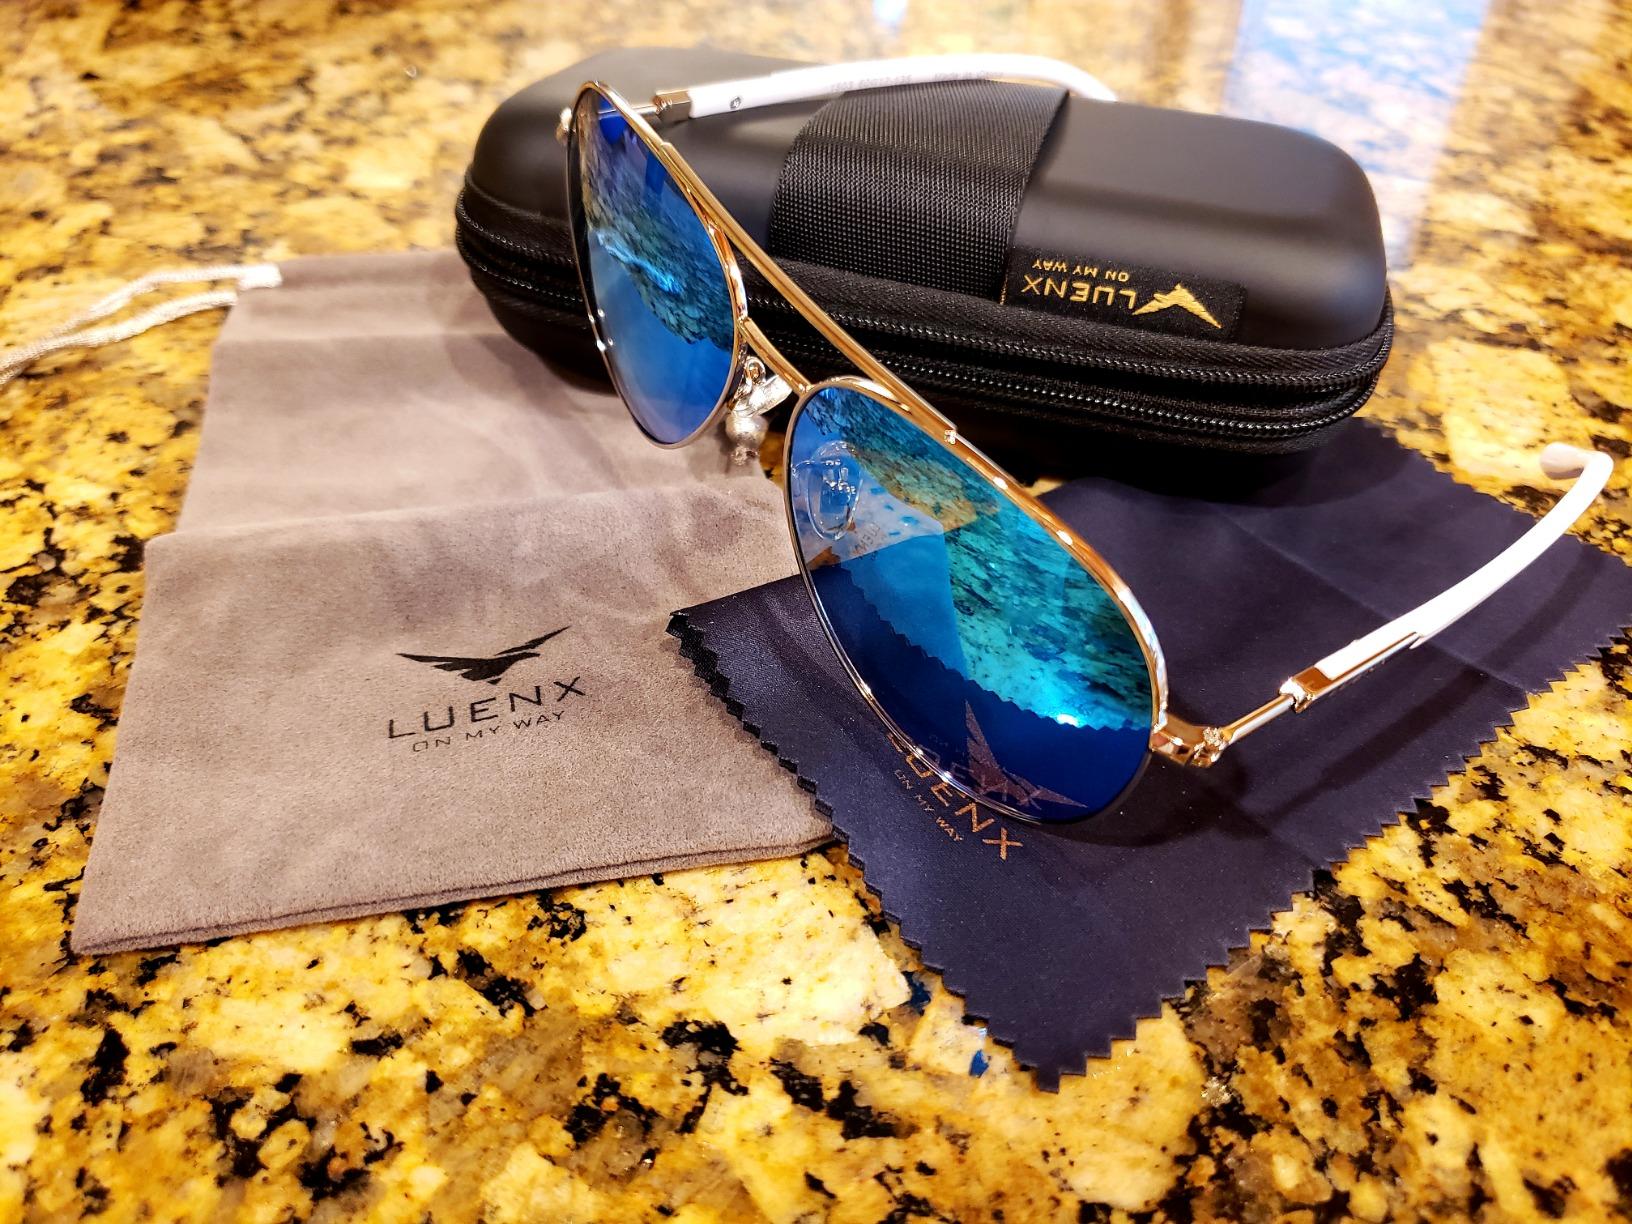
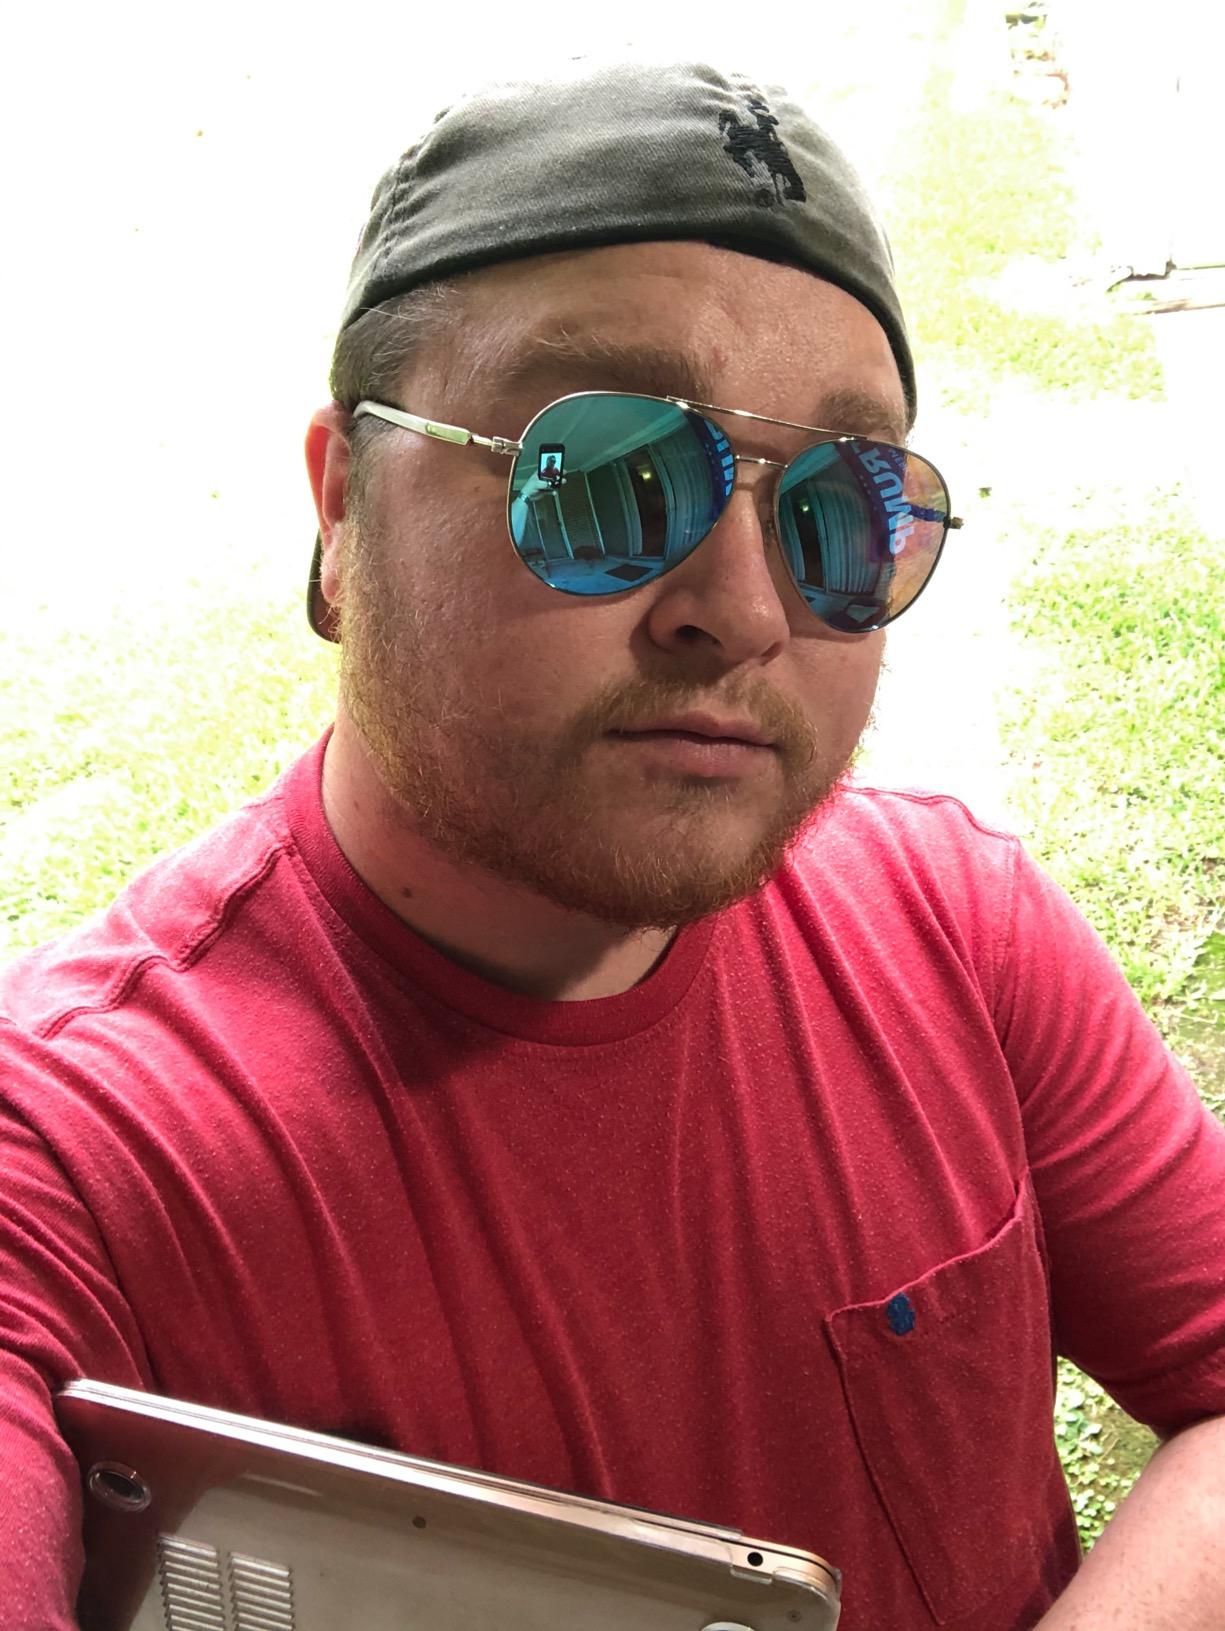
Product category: accessories_sunglasses
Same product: yes